Protein phosphatase 1

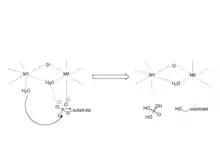
The PP1 mechanism involves the use of a di-metal ion and activating water.

The mechanism involves two metal ions binding and activating water, which initiates a nucleophilic attack on the phosphorus atom.